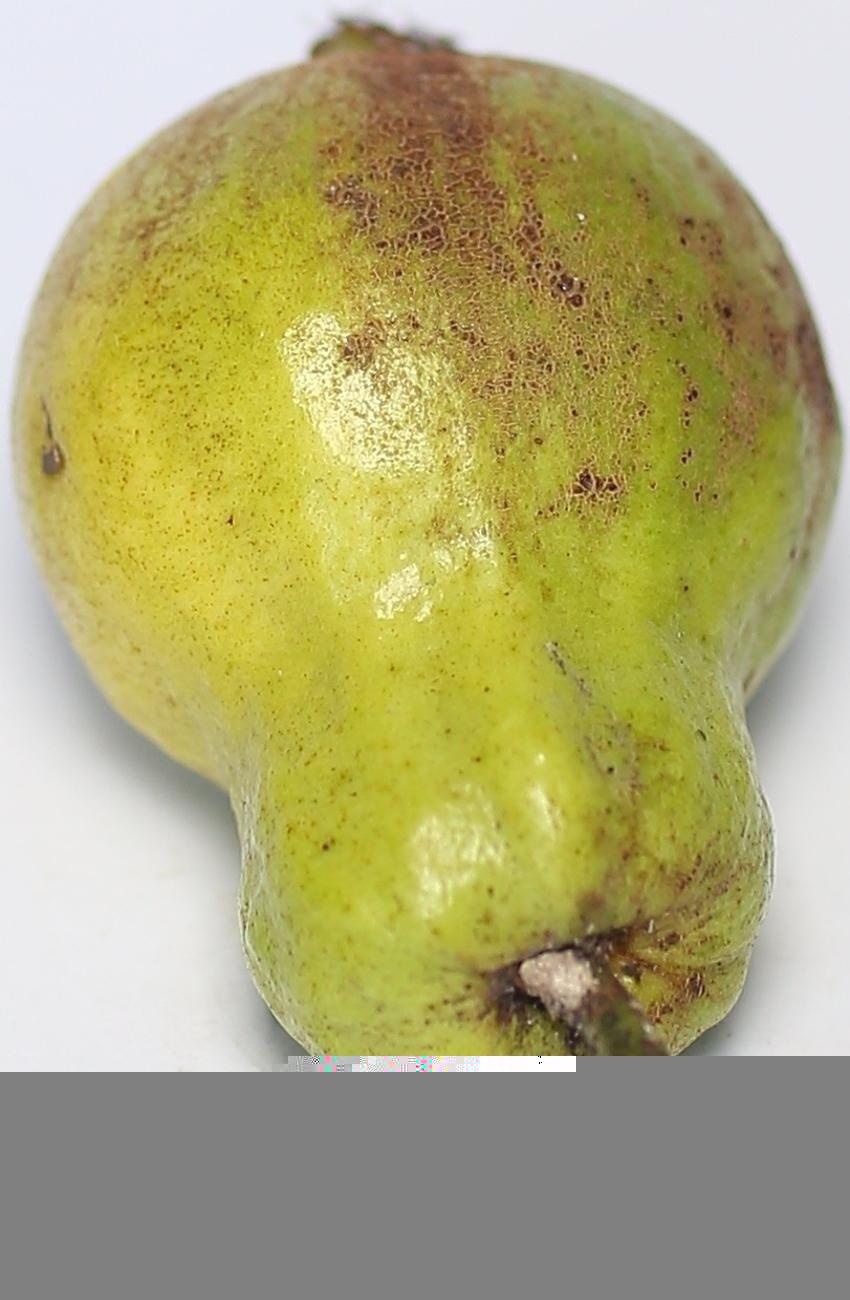
Maturity: mature-green
Variety: local-sindhi